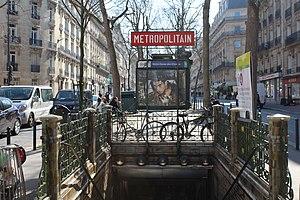
Entrée de la station de métro Notre-Dame-des-Champs à Paris.